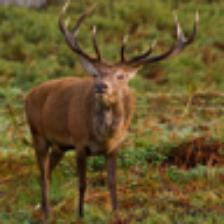
Label: NonHuman